Johan Brunström

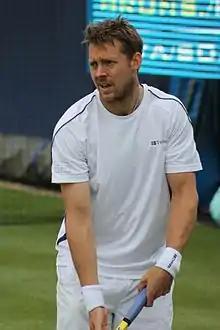
Johan Brunström at the 2013 Aegon Championships

Johan Brunström (born 3 April 1980) is a professional Swedish tennis player. His highest ATP doubles ranking is no. 31, which he reached on 22 March 2010. His career high in singles is no. 377, which he reached on 24 September 2007. He made his Davis Cup debut against Serbia in February 2012, with a win in doubles with partner Robert Lindstedt.